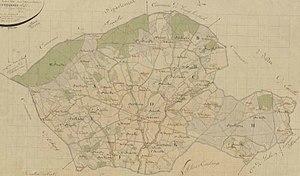
Plan d'assemblage cadastral de Nouans-les-Fontaines, en Indre-et-Loire. Première moitié du XIXe siècle
Nouans-les-Fontaines est une commune française du département d'Indre-et-Loire, dans la région Centre-Val de Loire.